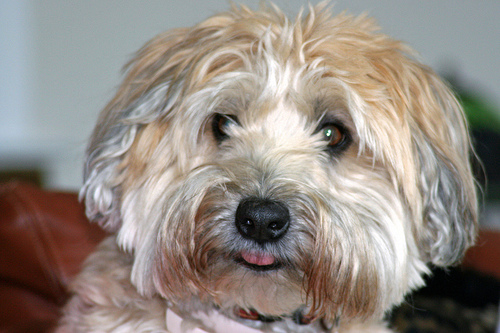
Animal: dog
Breed: wheaten terrier